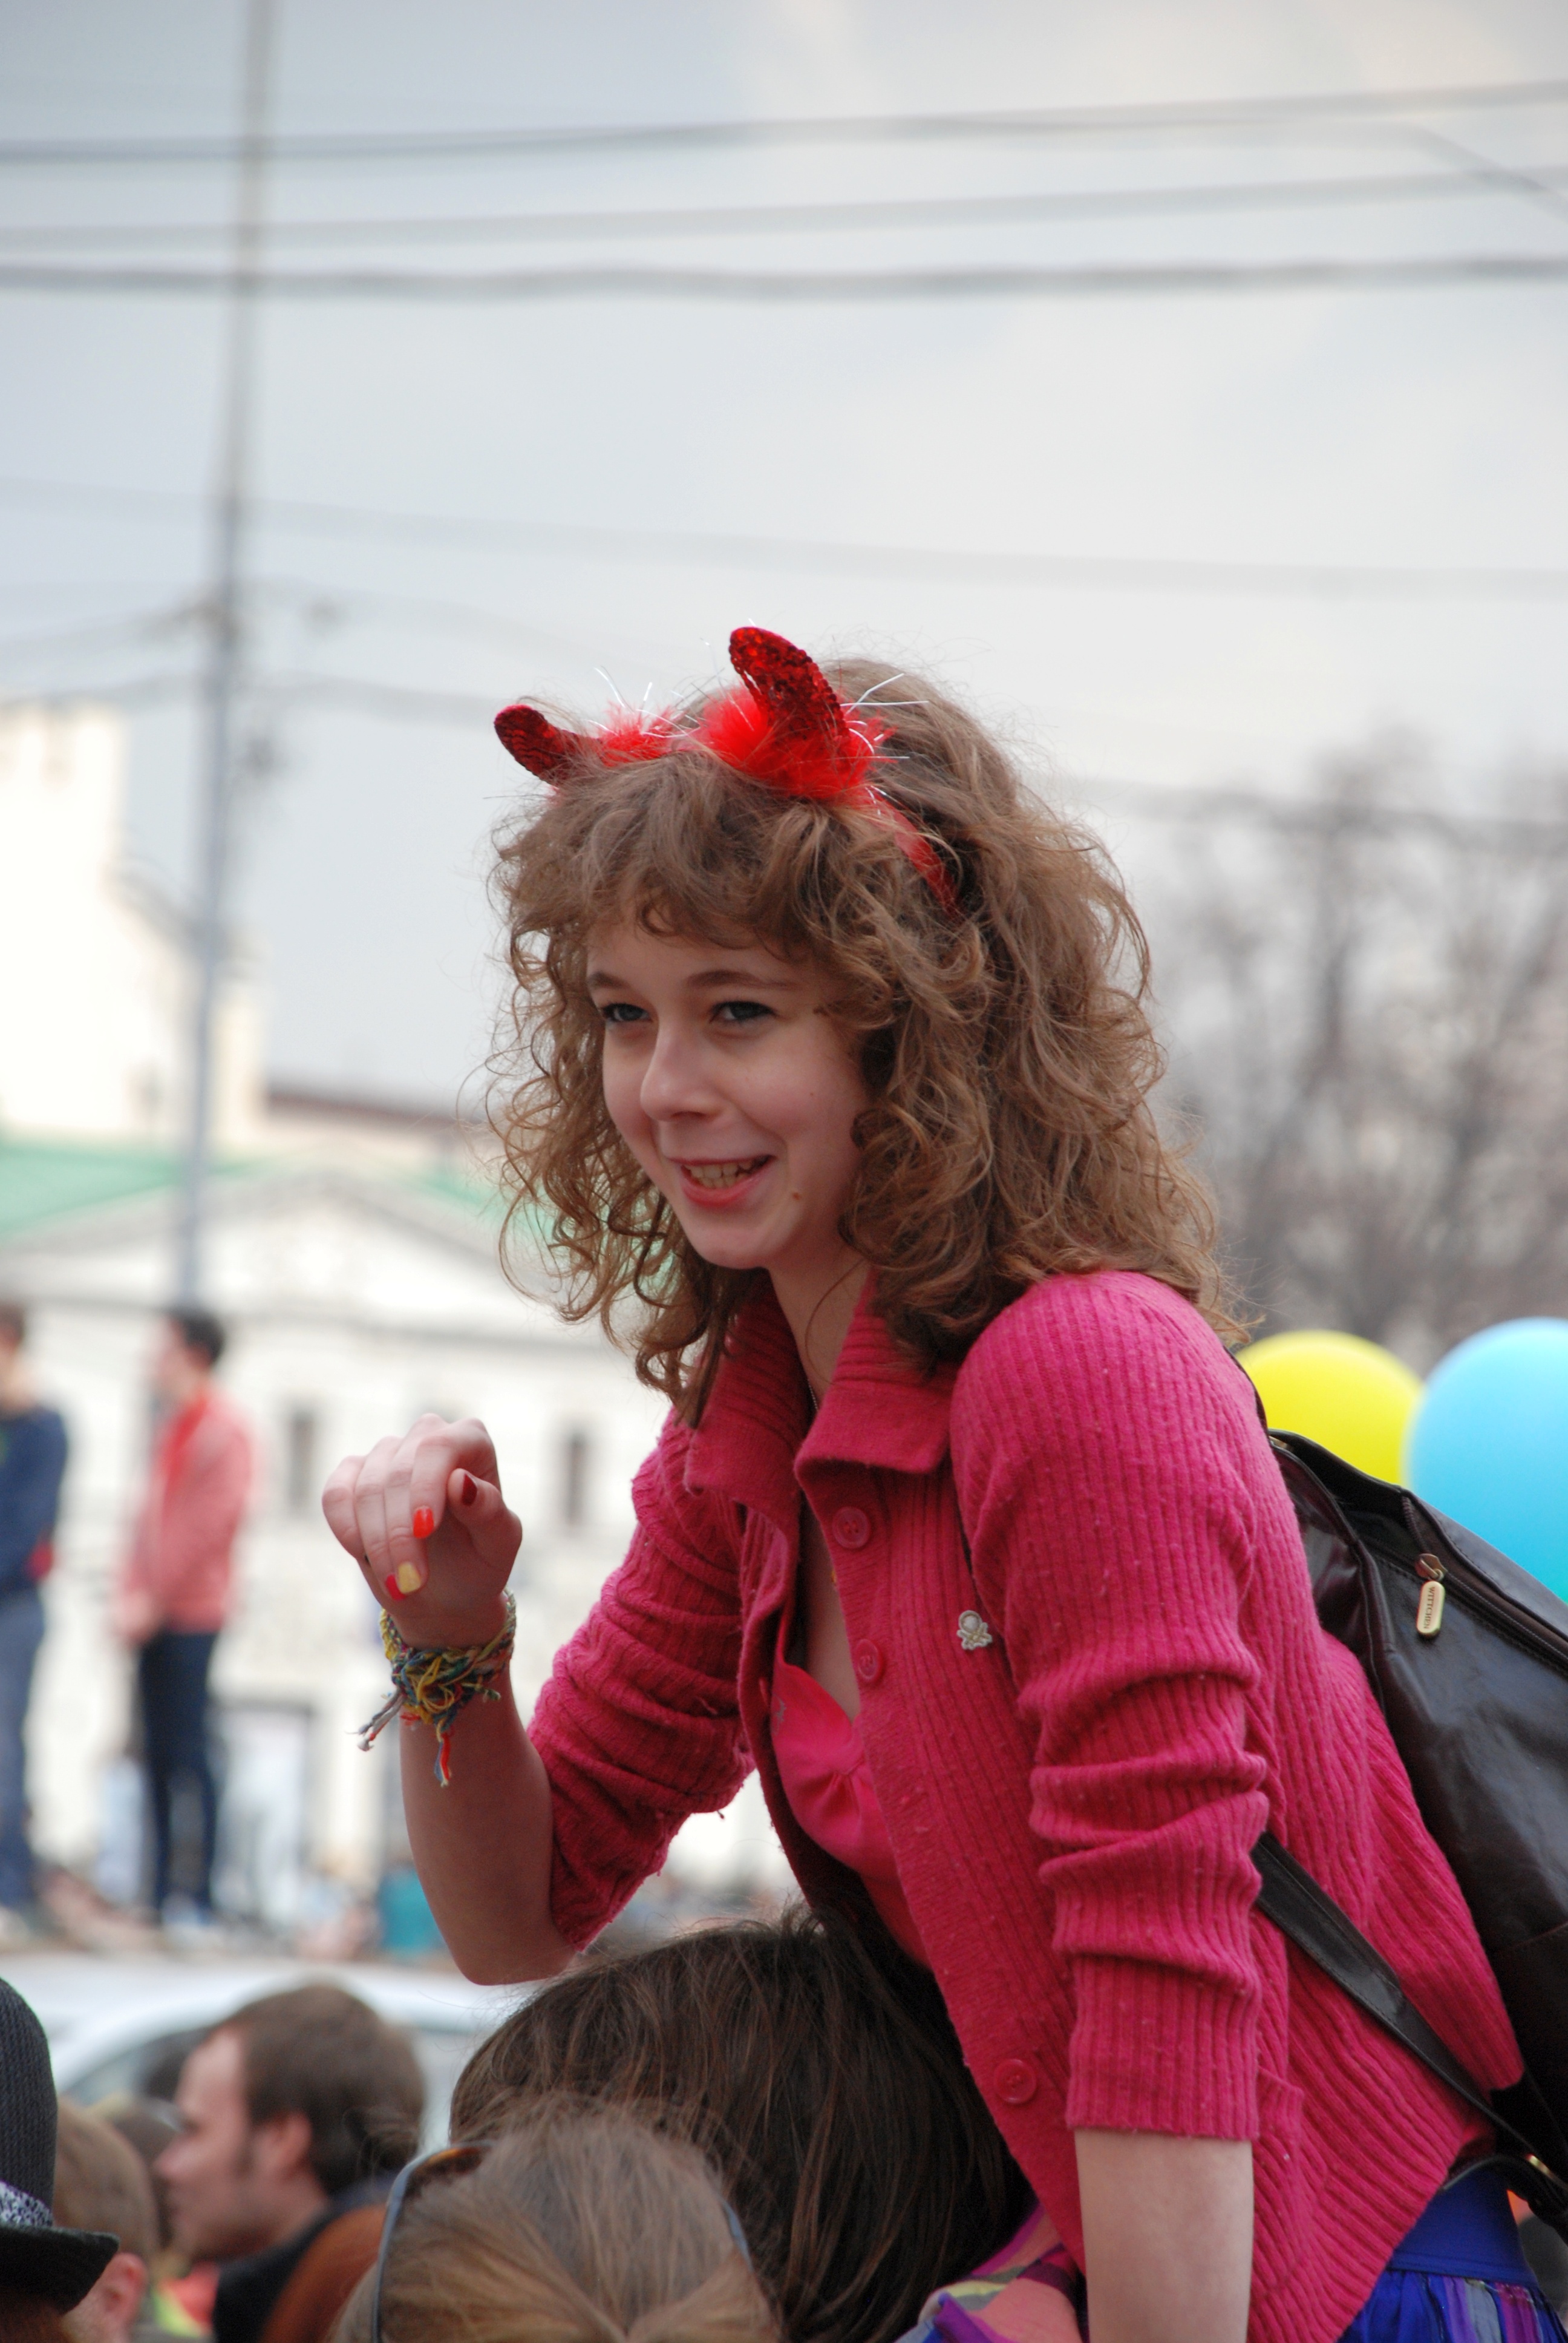
people, girl, red, color, nikon, clothing, lady, 2012, moscow, nikkor, russia, d80, costume, moskau, 18135mmf3556g, 18135mm, nikond80, moscou, dreamflash